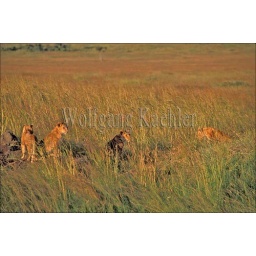
Kenya, masai mara, lions, lion cubs in grass